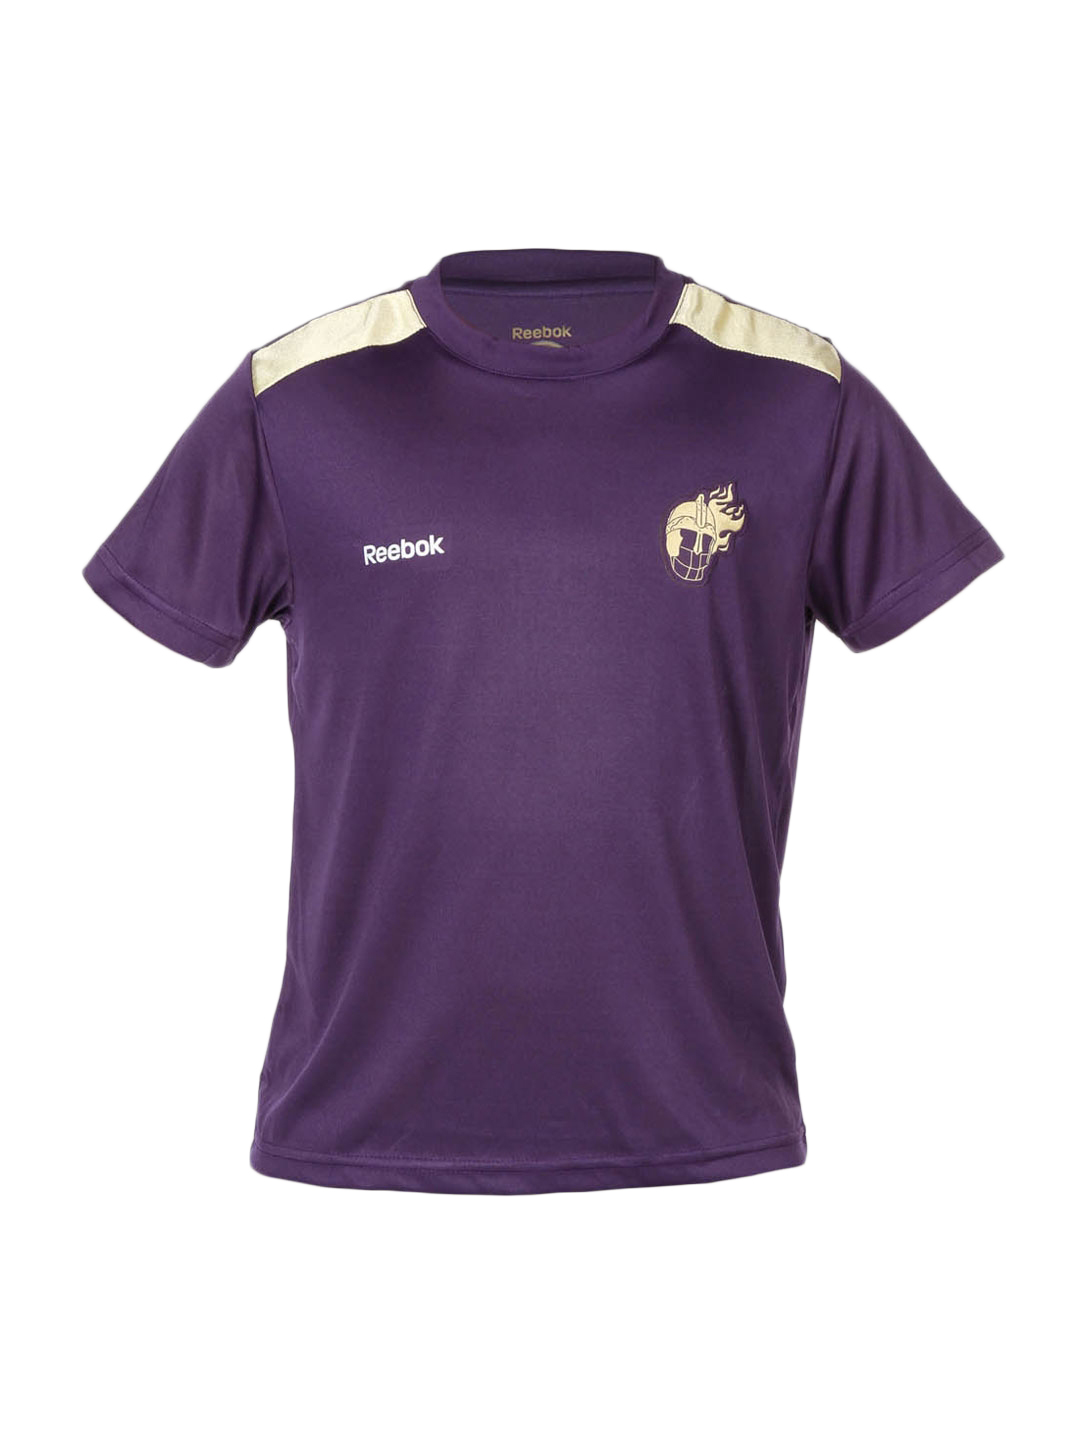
KKR Boys Fangear Tee
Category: Apparel / Topwear / Tshirts
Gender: Boys
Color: Blue
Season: Summer 2011
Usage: Sports